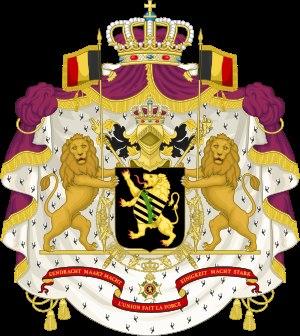
Les armoiries de la Belgique se composent d'un lion d'or, armé et lampassé de gueules, sur champ de sable. Elles sont issues des armes des ducs de Brabant. Elles sont déclinées en plusieurs niveaux :
Cette liste des familles contemporaines de la noblesse belge ne retient que les familles subsistantes faisant partie officiellement de la noblesse belge avec un principe légal de noblesse héréditaire, à l'exclusion des familles de nationalité belge de noblesse non reconnue ou de noblesse étrangère n'ayant pas introduit une requête d'incorporation dans la noblesse auprès de S.M. le roi des Belges.
En Belgique, les règles de succession pour le trône sont définies dans plusieurs articles de la Constitution du royaume. L’ensemble de ces lois déterminent les conditions pour lesquelles certains membres de la famille royale peuvent succéder à la fonction de « roi des Belges ».